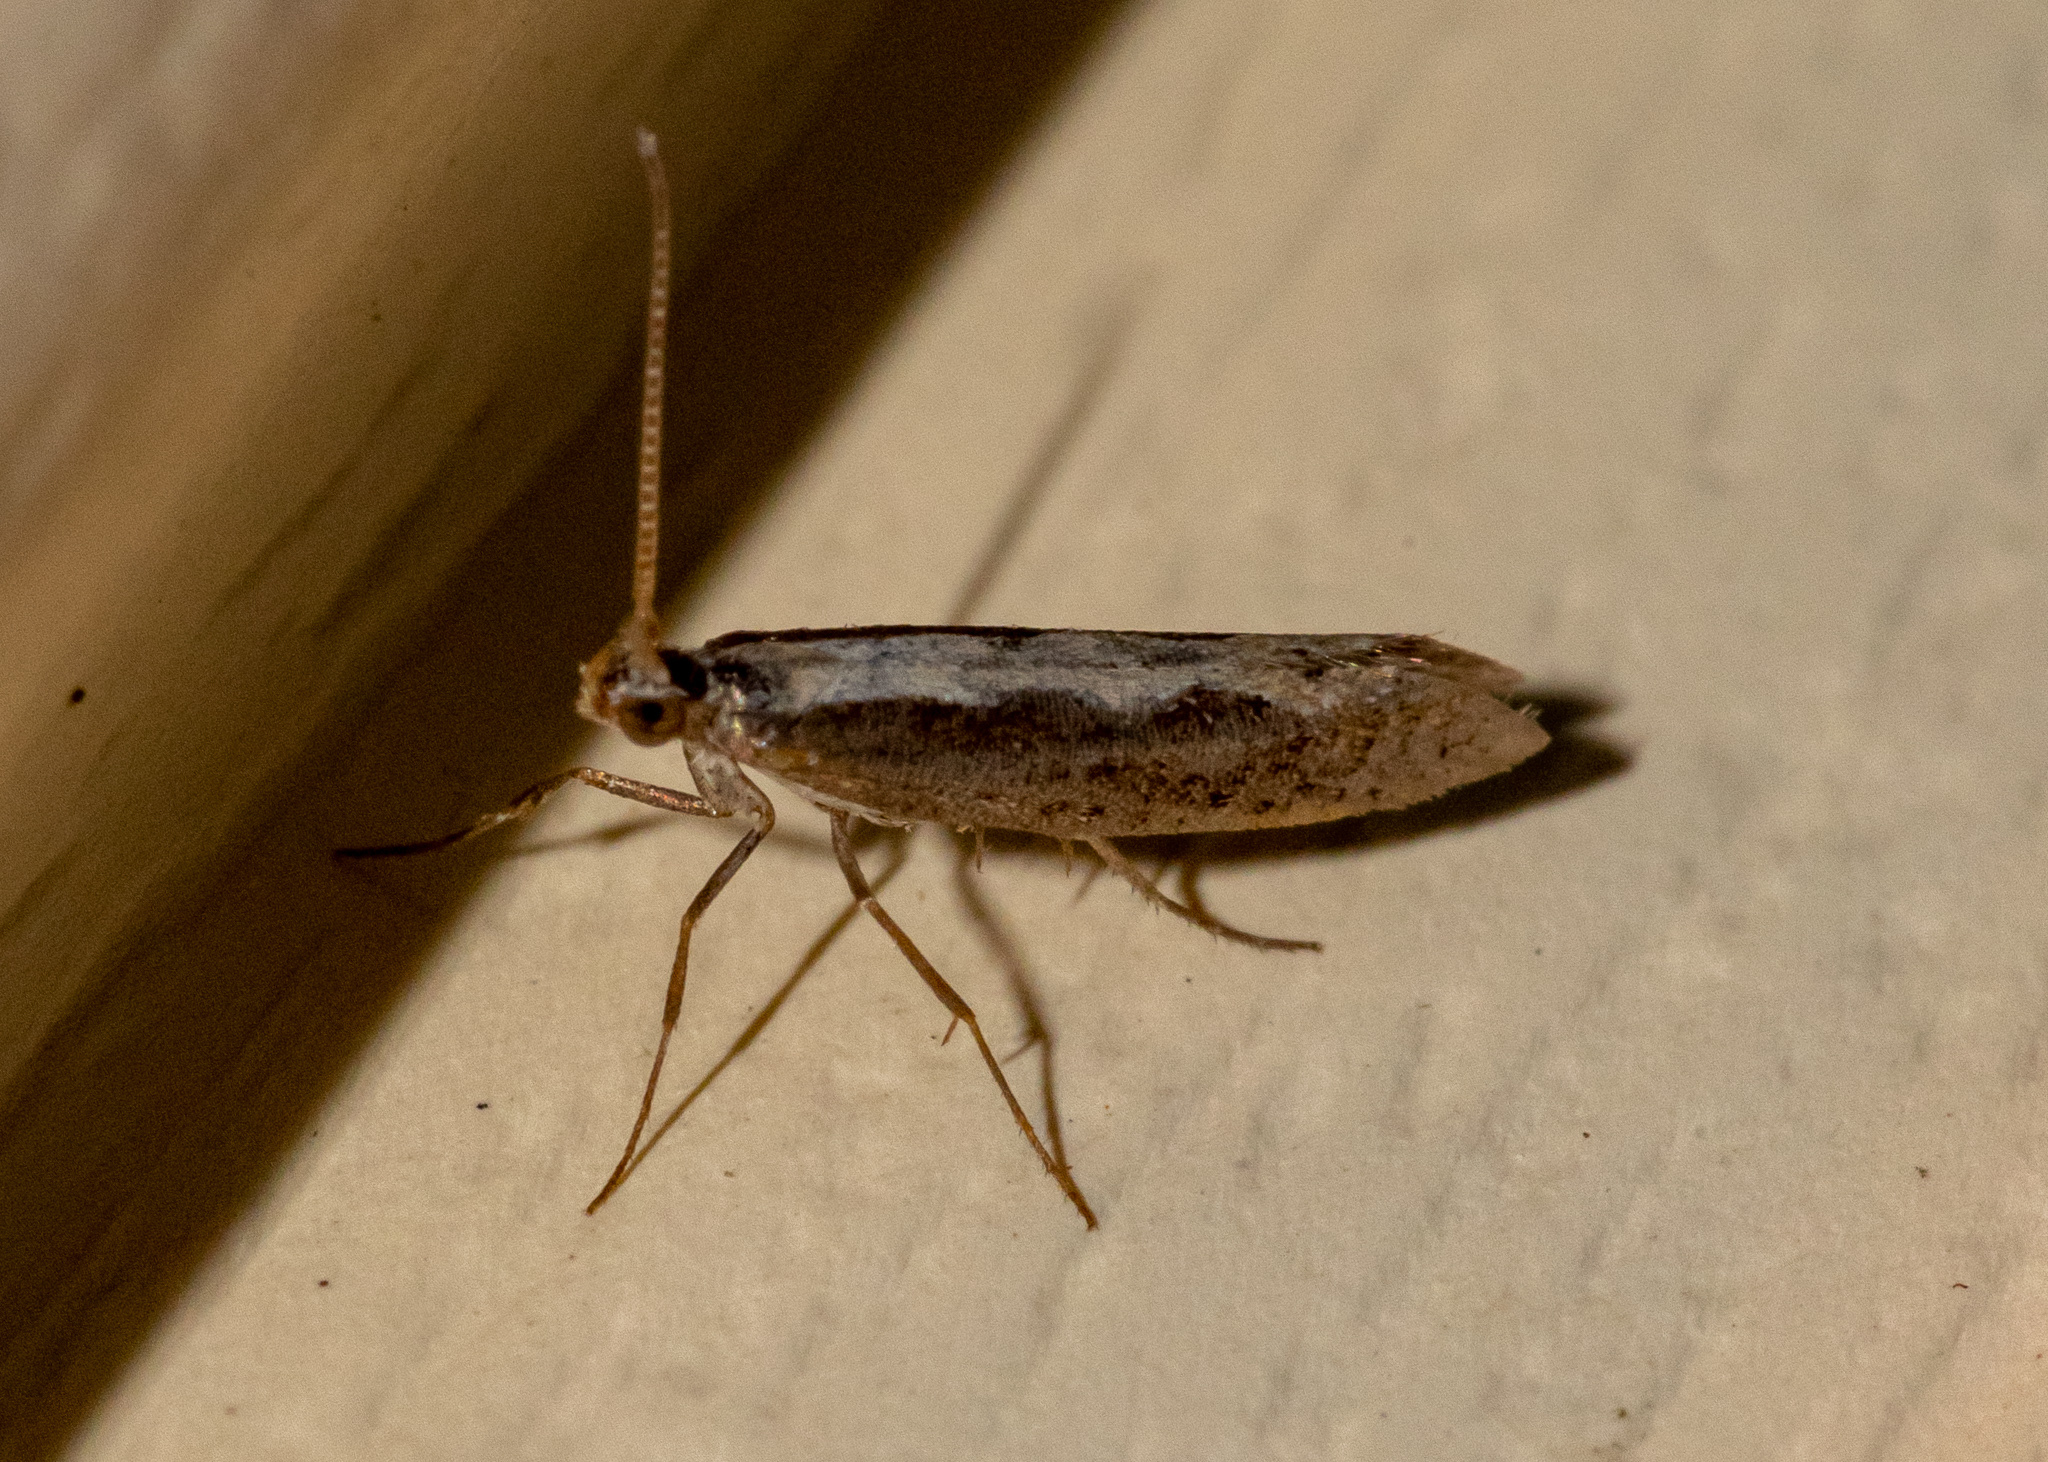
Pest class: diamondback_moth